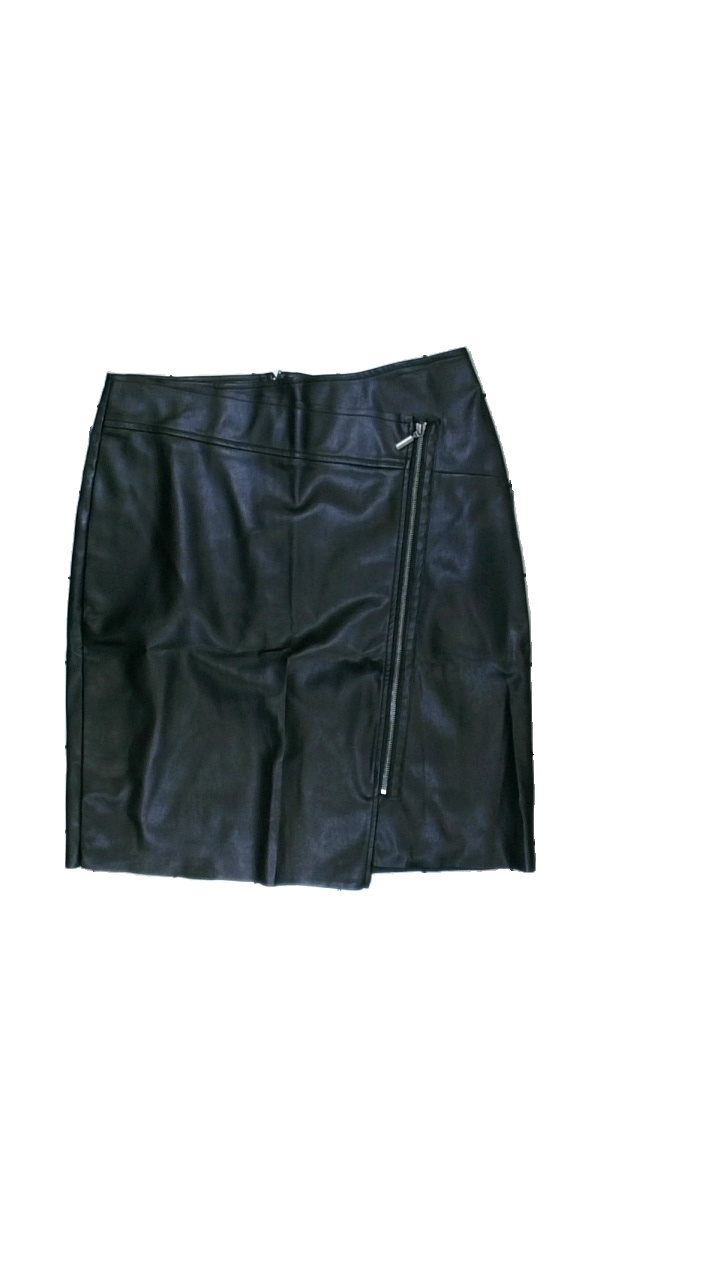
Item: Skirt (Ladies)
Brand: Isolde
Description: skinn kjol med dragkedja
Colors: Black
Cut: None
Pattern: Other
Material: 100% polyester
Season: All
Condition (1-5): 5
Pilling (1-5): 5
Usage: Reuse
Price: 50-100